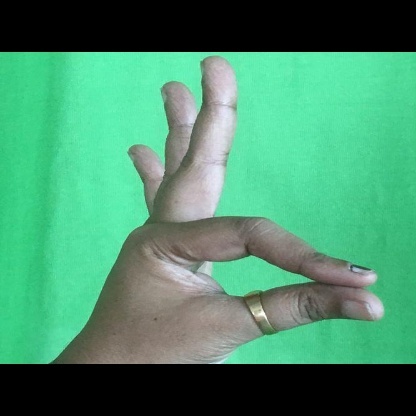
Mudra: Hamsasyam